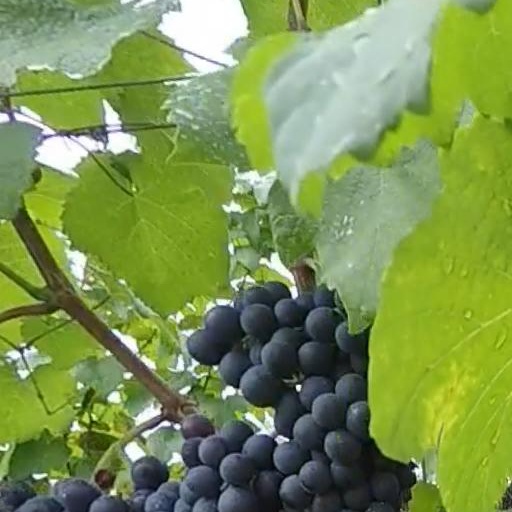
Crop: grape